Tinker

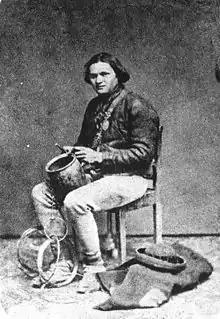
A photograph of a tinker by Ignacy Krieger, nineteenth century

Tinker or tinkerer is an archaic term for an itinerant tinsmith who mends household utensils.